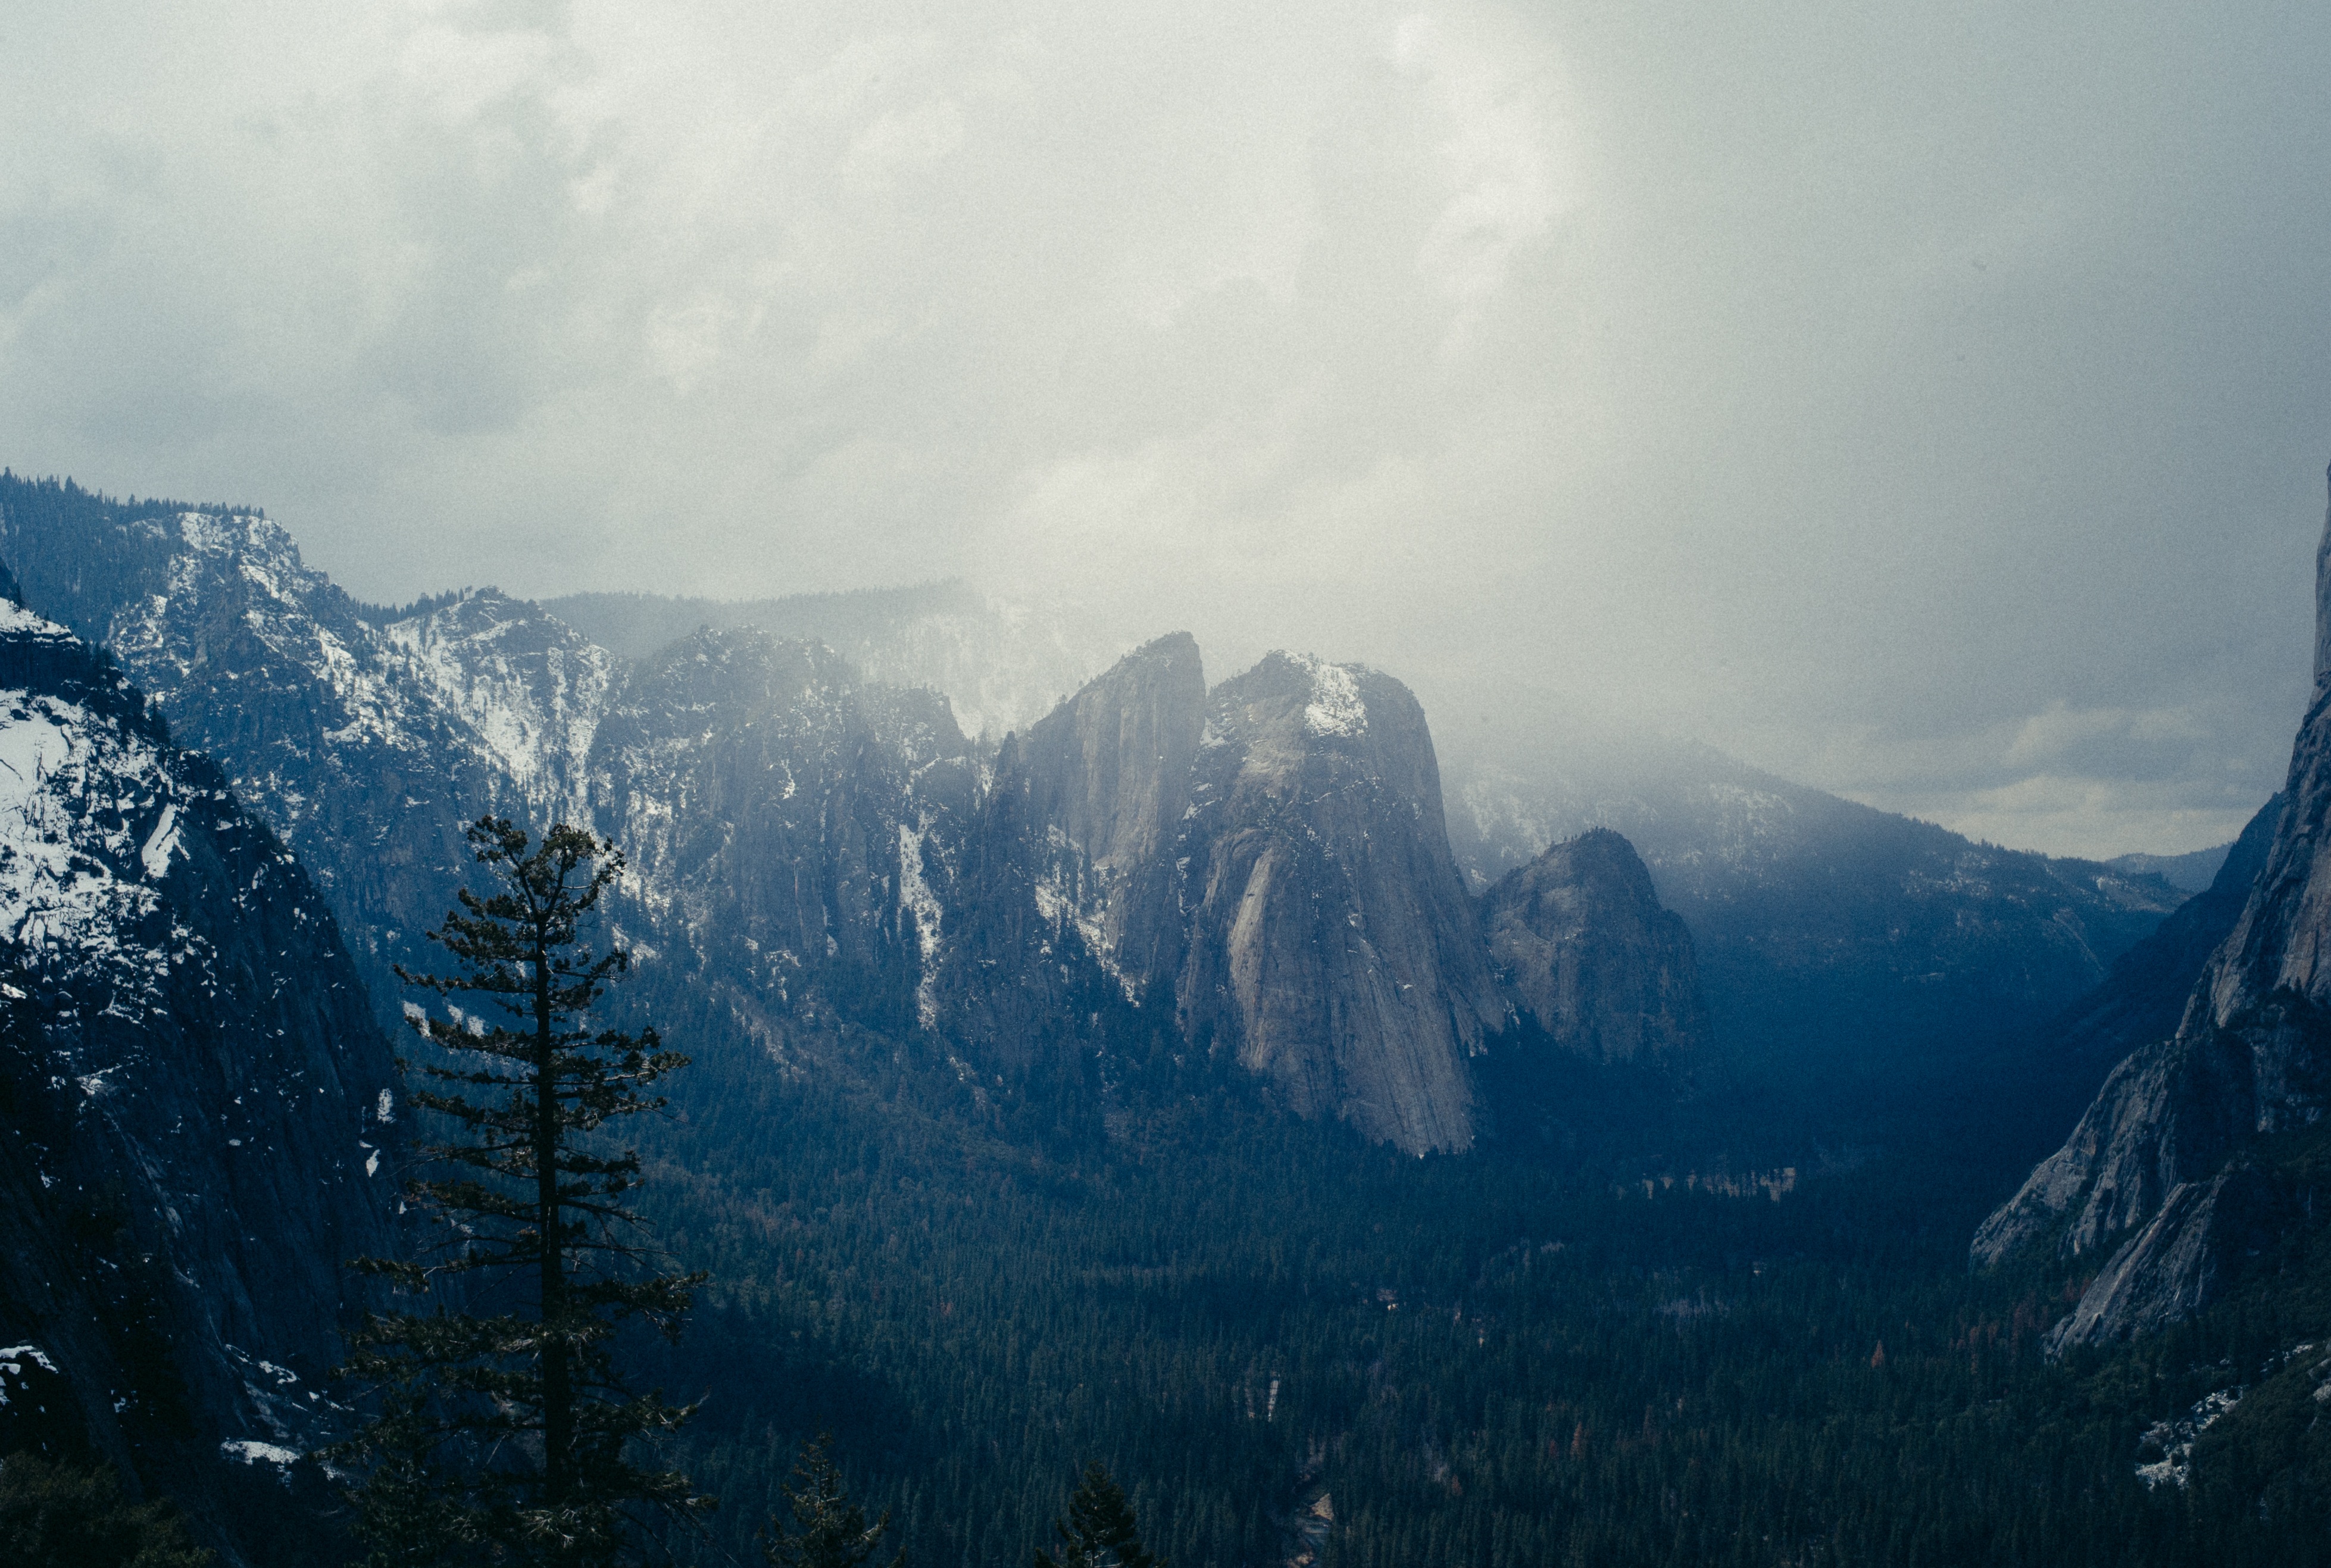
landscape, tree, nature, forest, outdoor, rock, wilderness, mountain, snow, cloud, sky, hiking, morning, adventure, backpack, view, river, valley, mountain range, summer, vacation, travel, yosemite, scenic, hike, natural, park, weather, usa, landmark, tourism, california, ridge, summit, national, alps, landform, geographical feature, atmospheric phenomenon, mountainous landforms